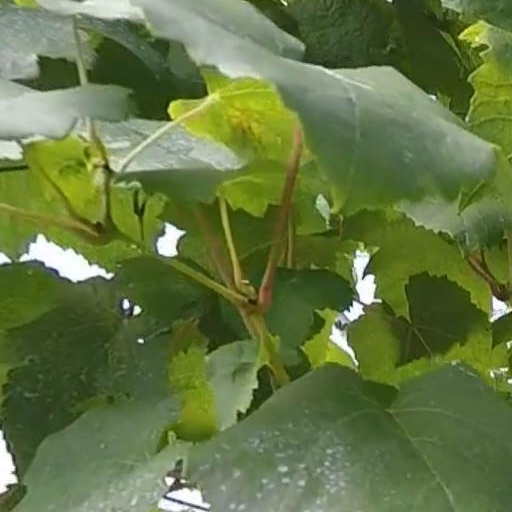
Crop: grape